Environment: real
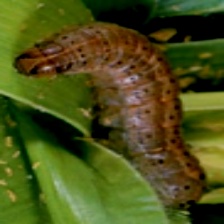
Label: fall_armyworm